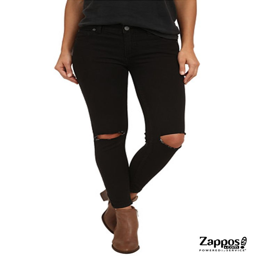
pair your cozy oversize sweaters with ripped black skinny jeans for an edgy and chic appeal .